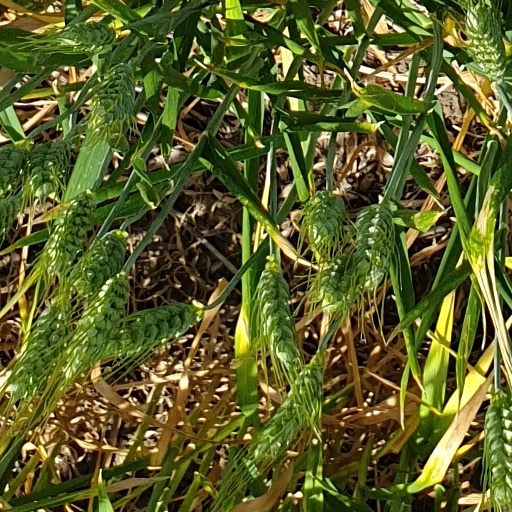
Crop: wheat